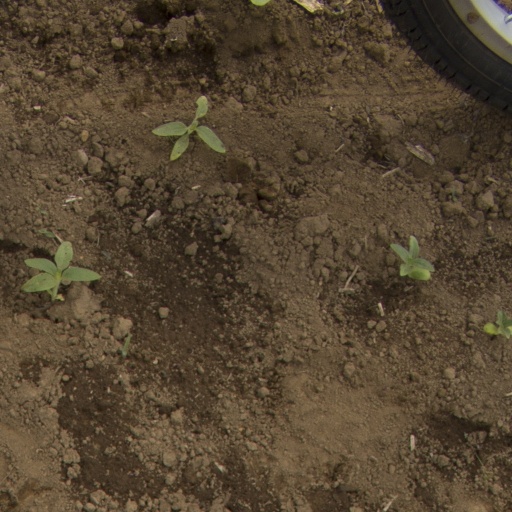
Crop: Jerusalem artichoke